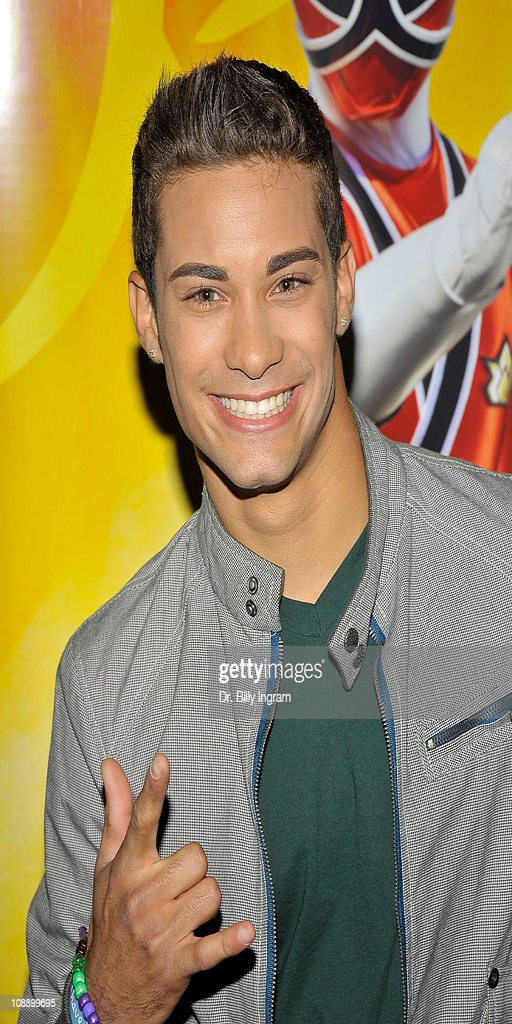
actor attends launch and special screening at the park .